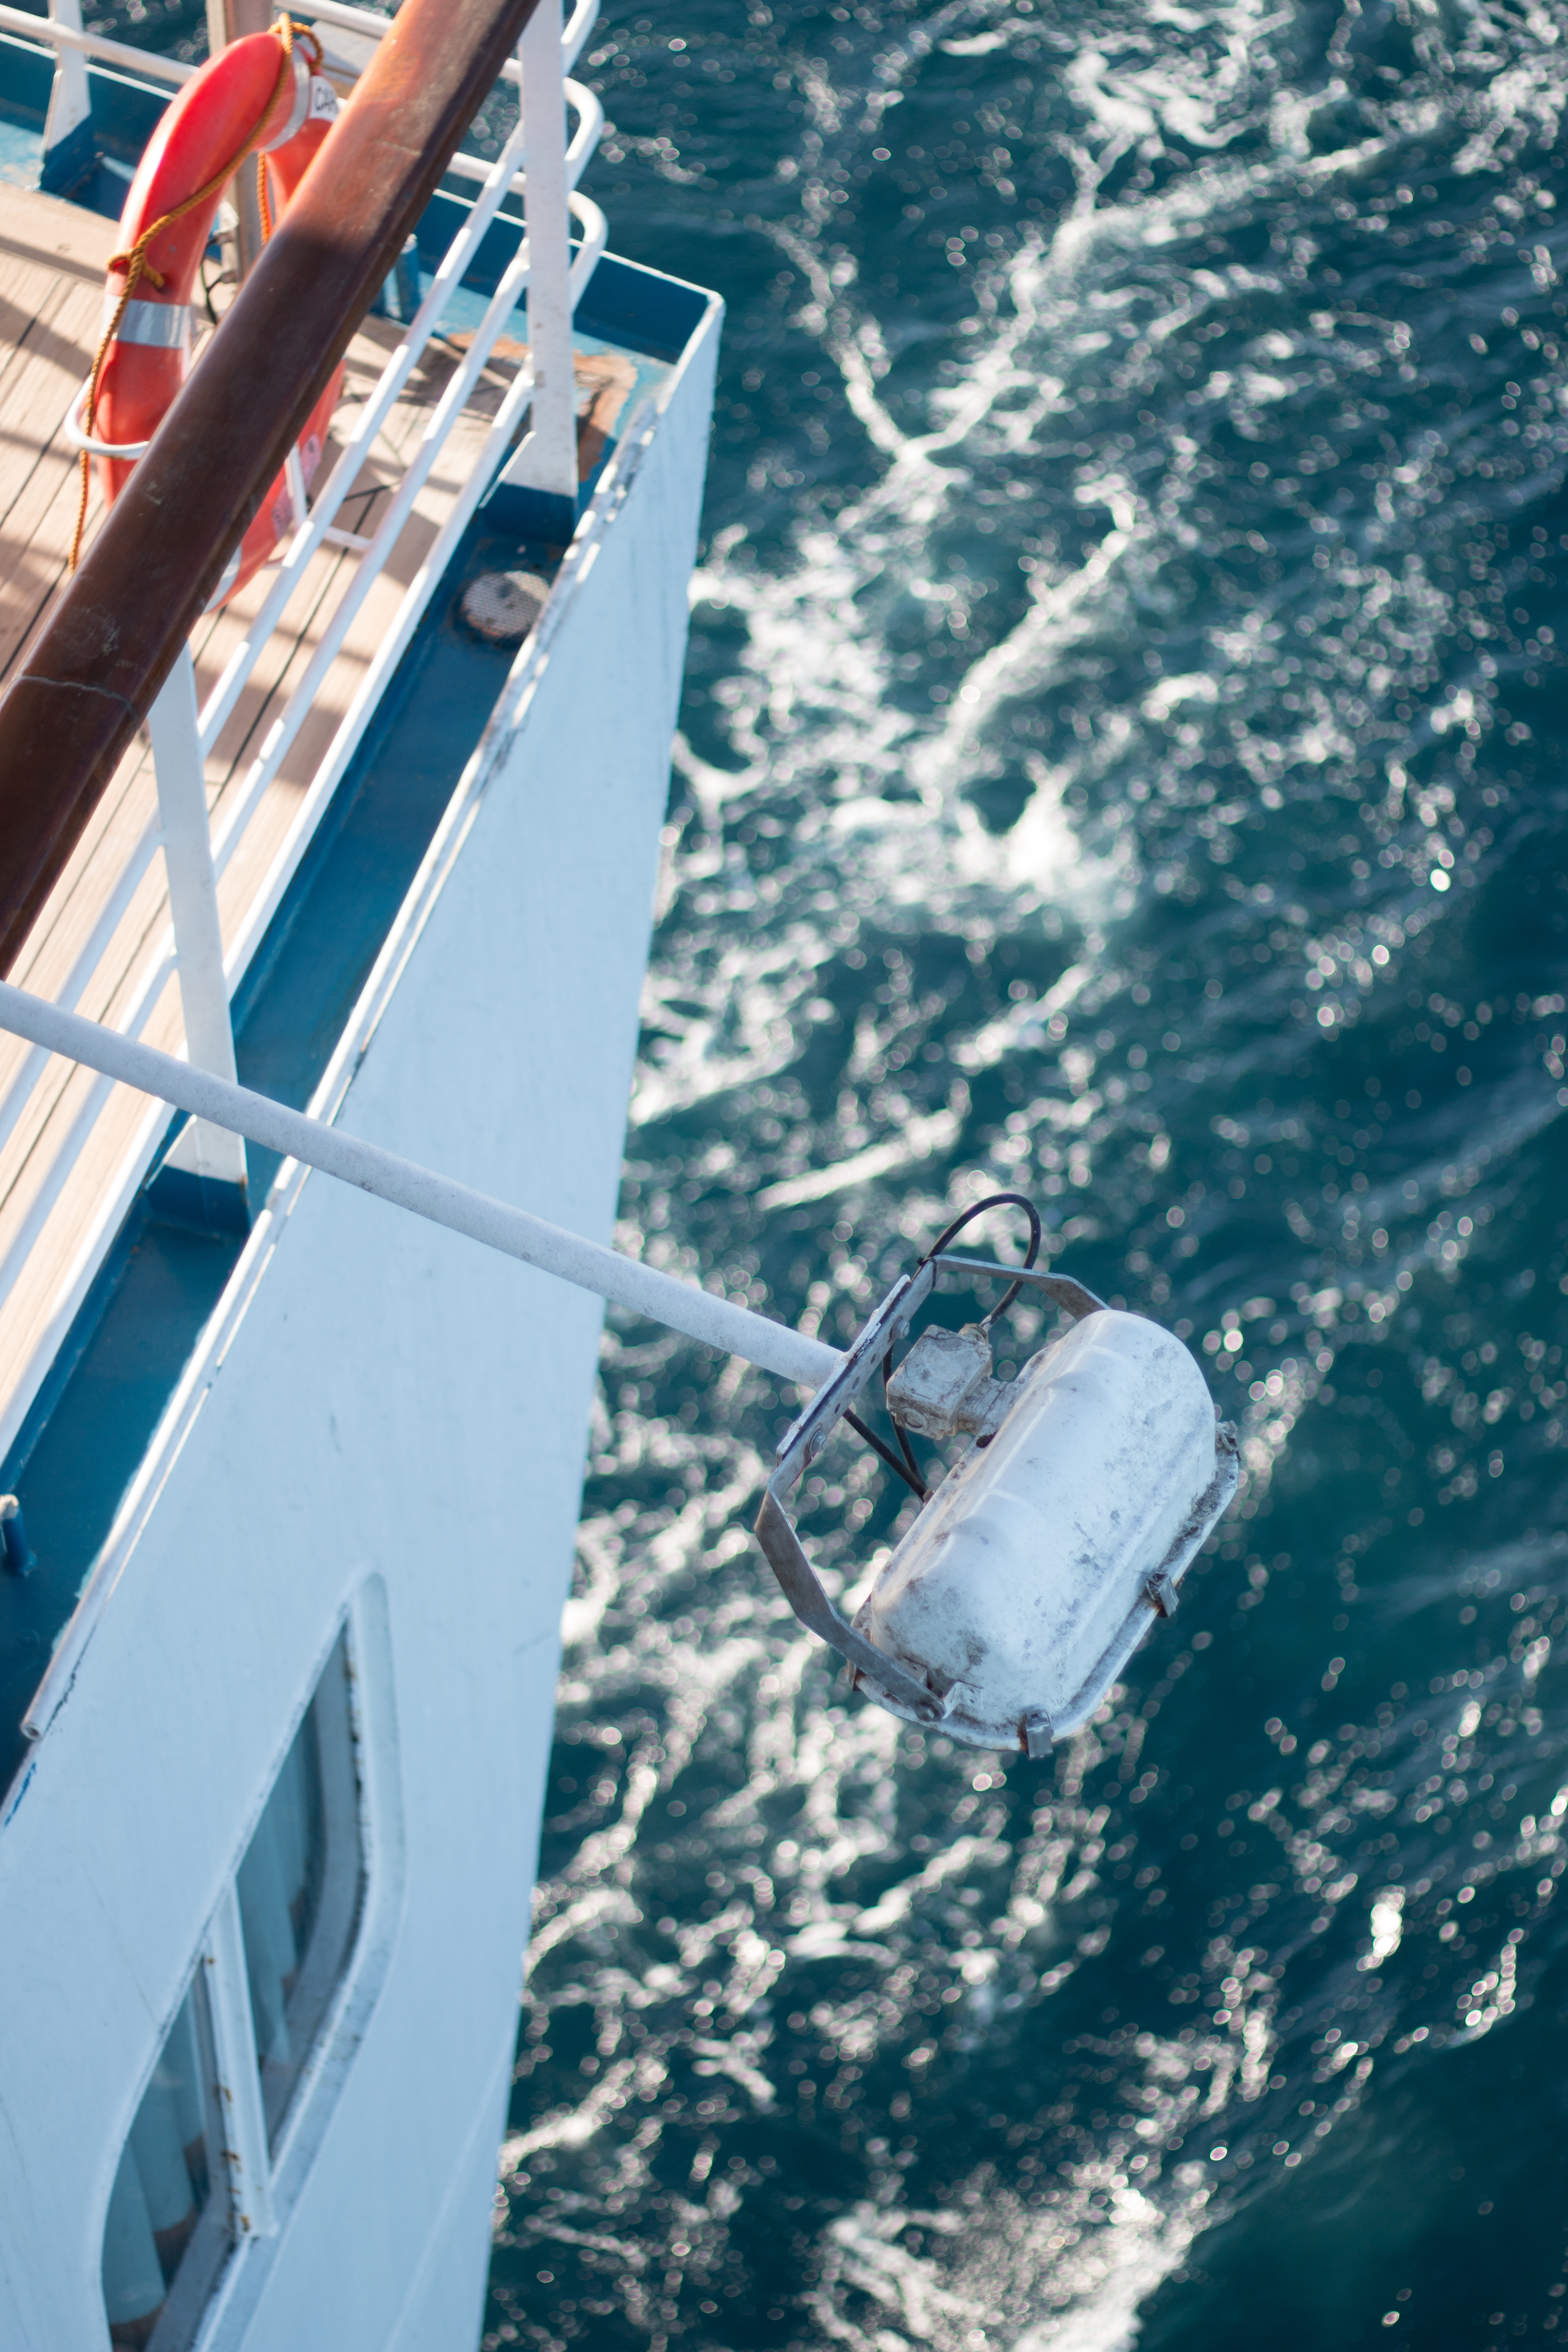
sea, ocean, boat, ship, vehicle, mast, sailing, yacht, sailboat, sail, watercraft, passenger ship, luxury yacht